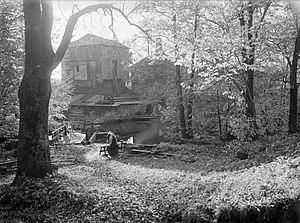
Les forges d'Engelsberg sont un ensemble de fonderie et de forge, ainsi que divers bâtiments associés, situé près du village d'Ängelsberg, dans la région minière du Bergslagen en Suède.